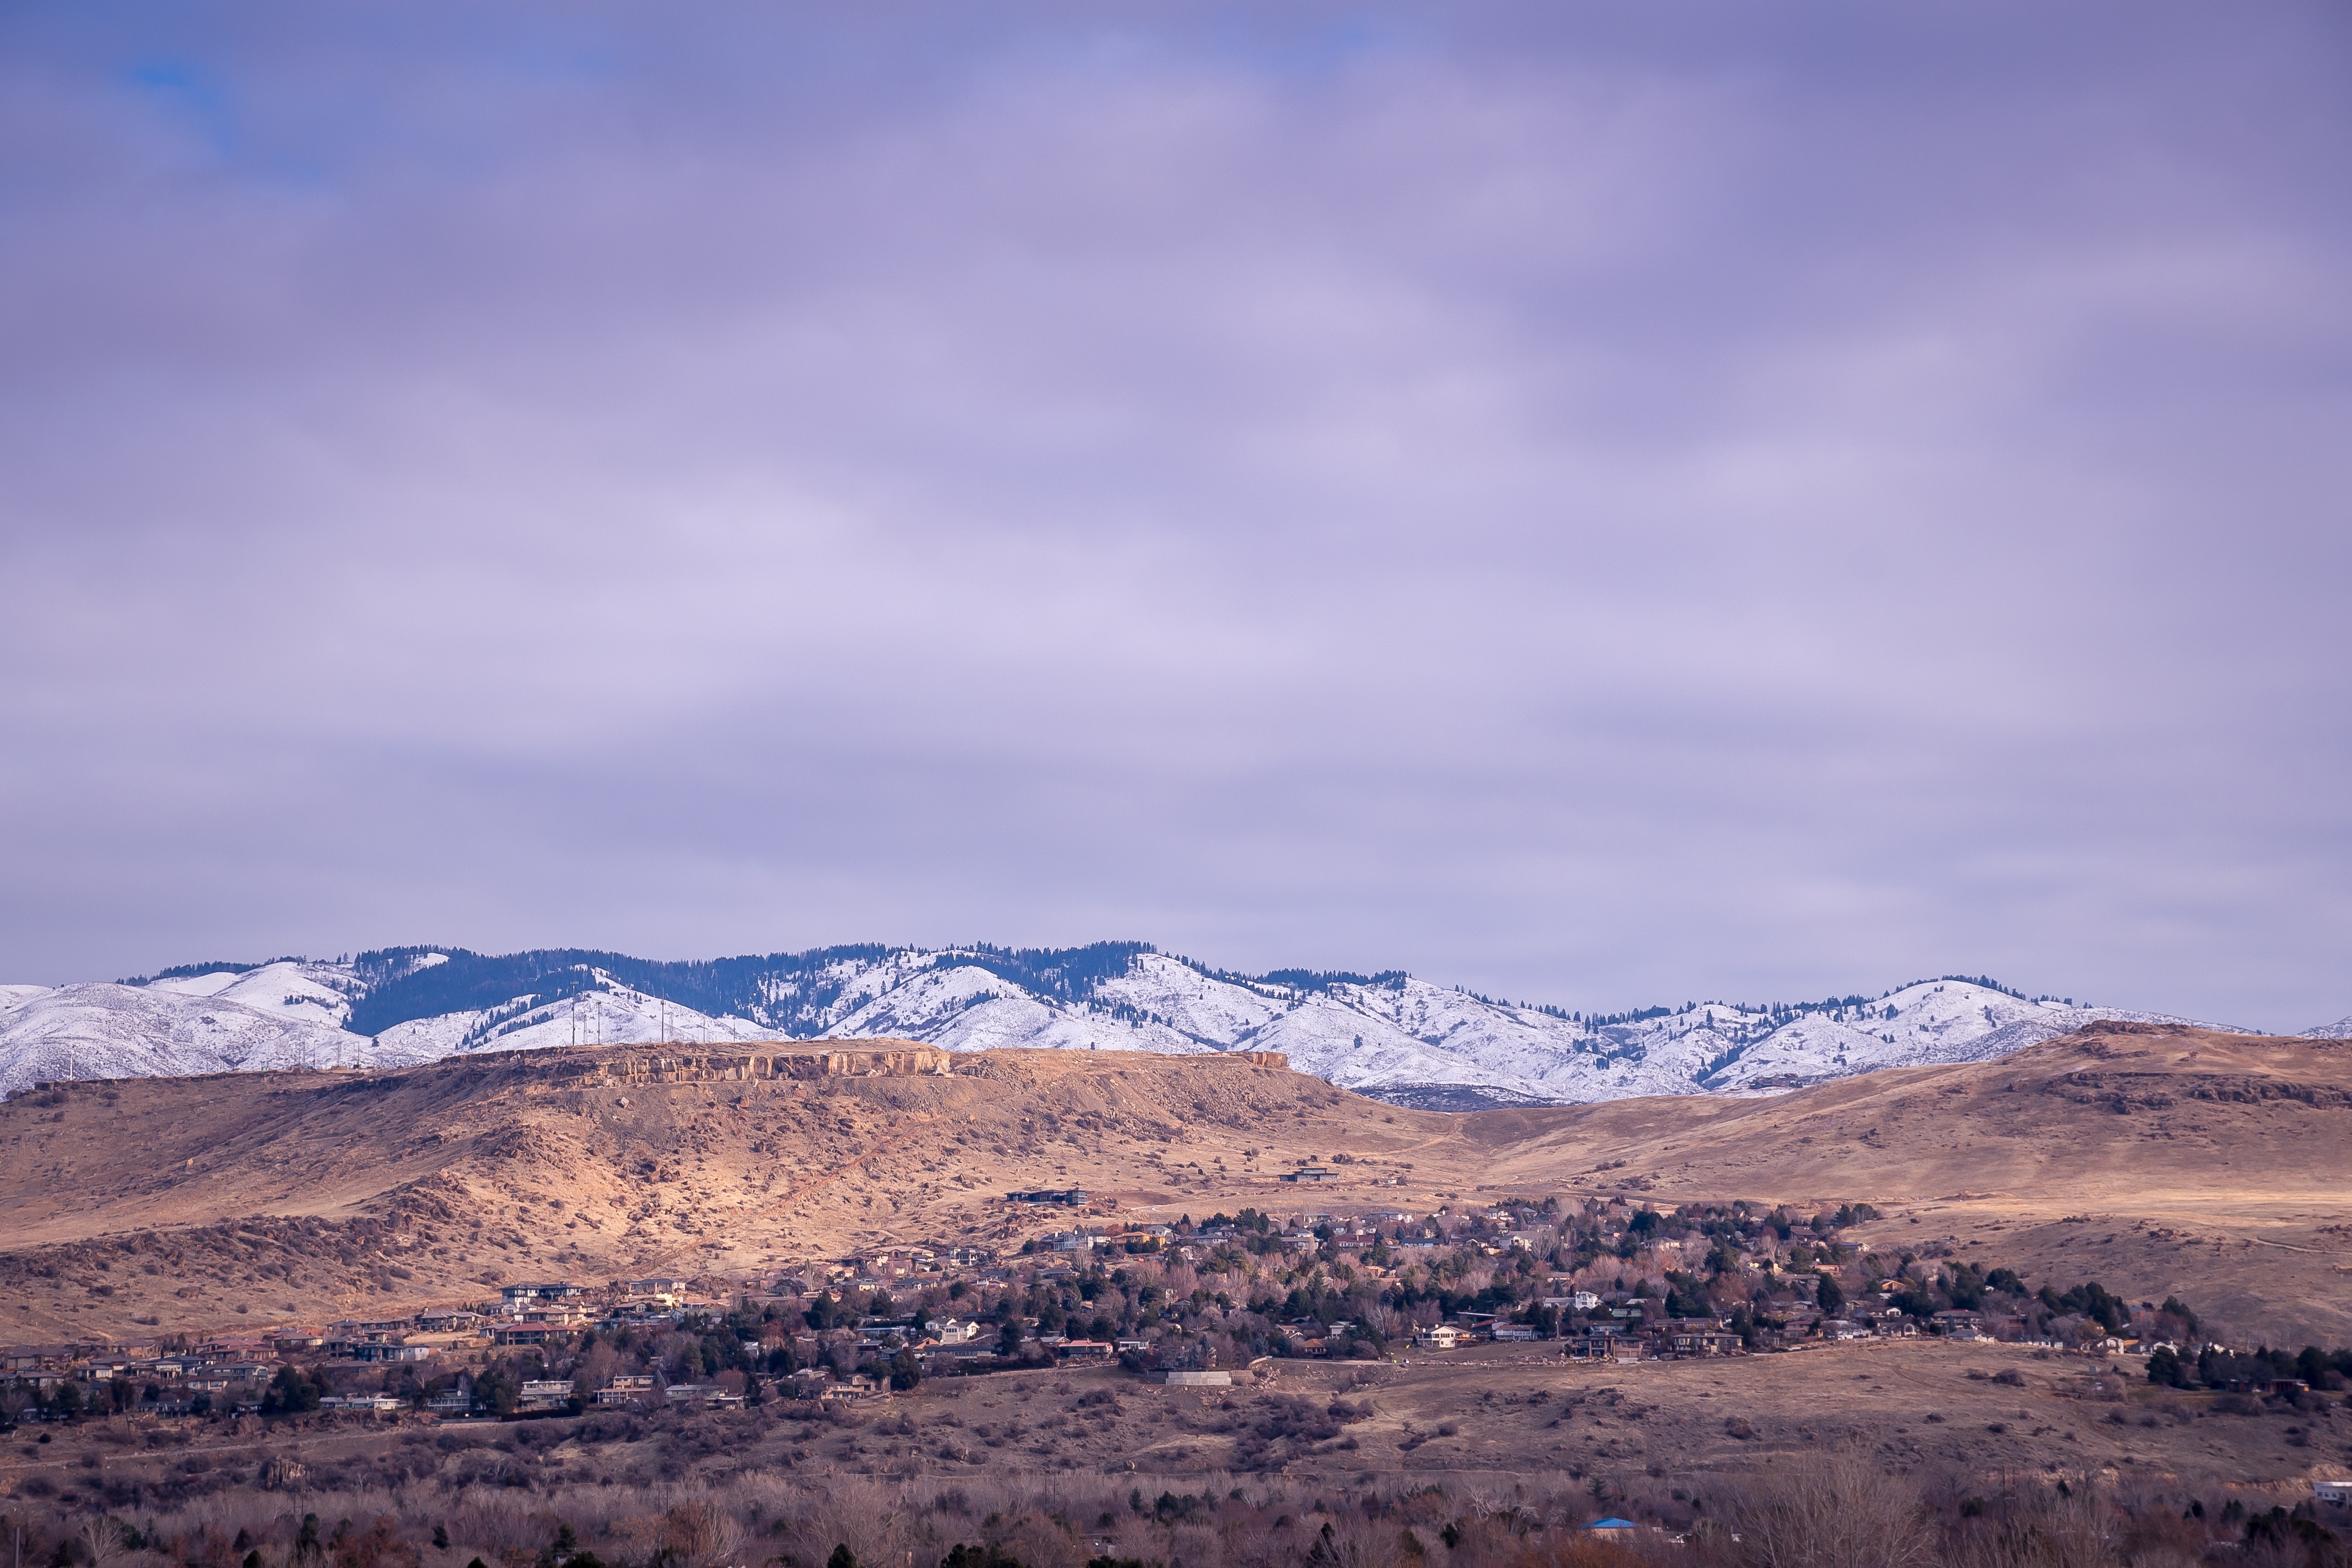
mountainous landforms, mountain, sky, mountain range, highland, cloud, wilderness, hill, fell, snow, ridge, ecoregion, winter, landscape, tundra, national park, massif, geology, plateau, horizon, plain, road, valley, alps, summit, meteorological phenomenon, vacation, steppe, tourism, grassland